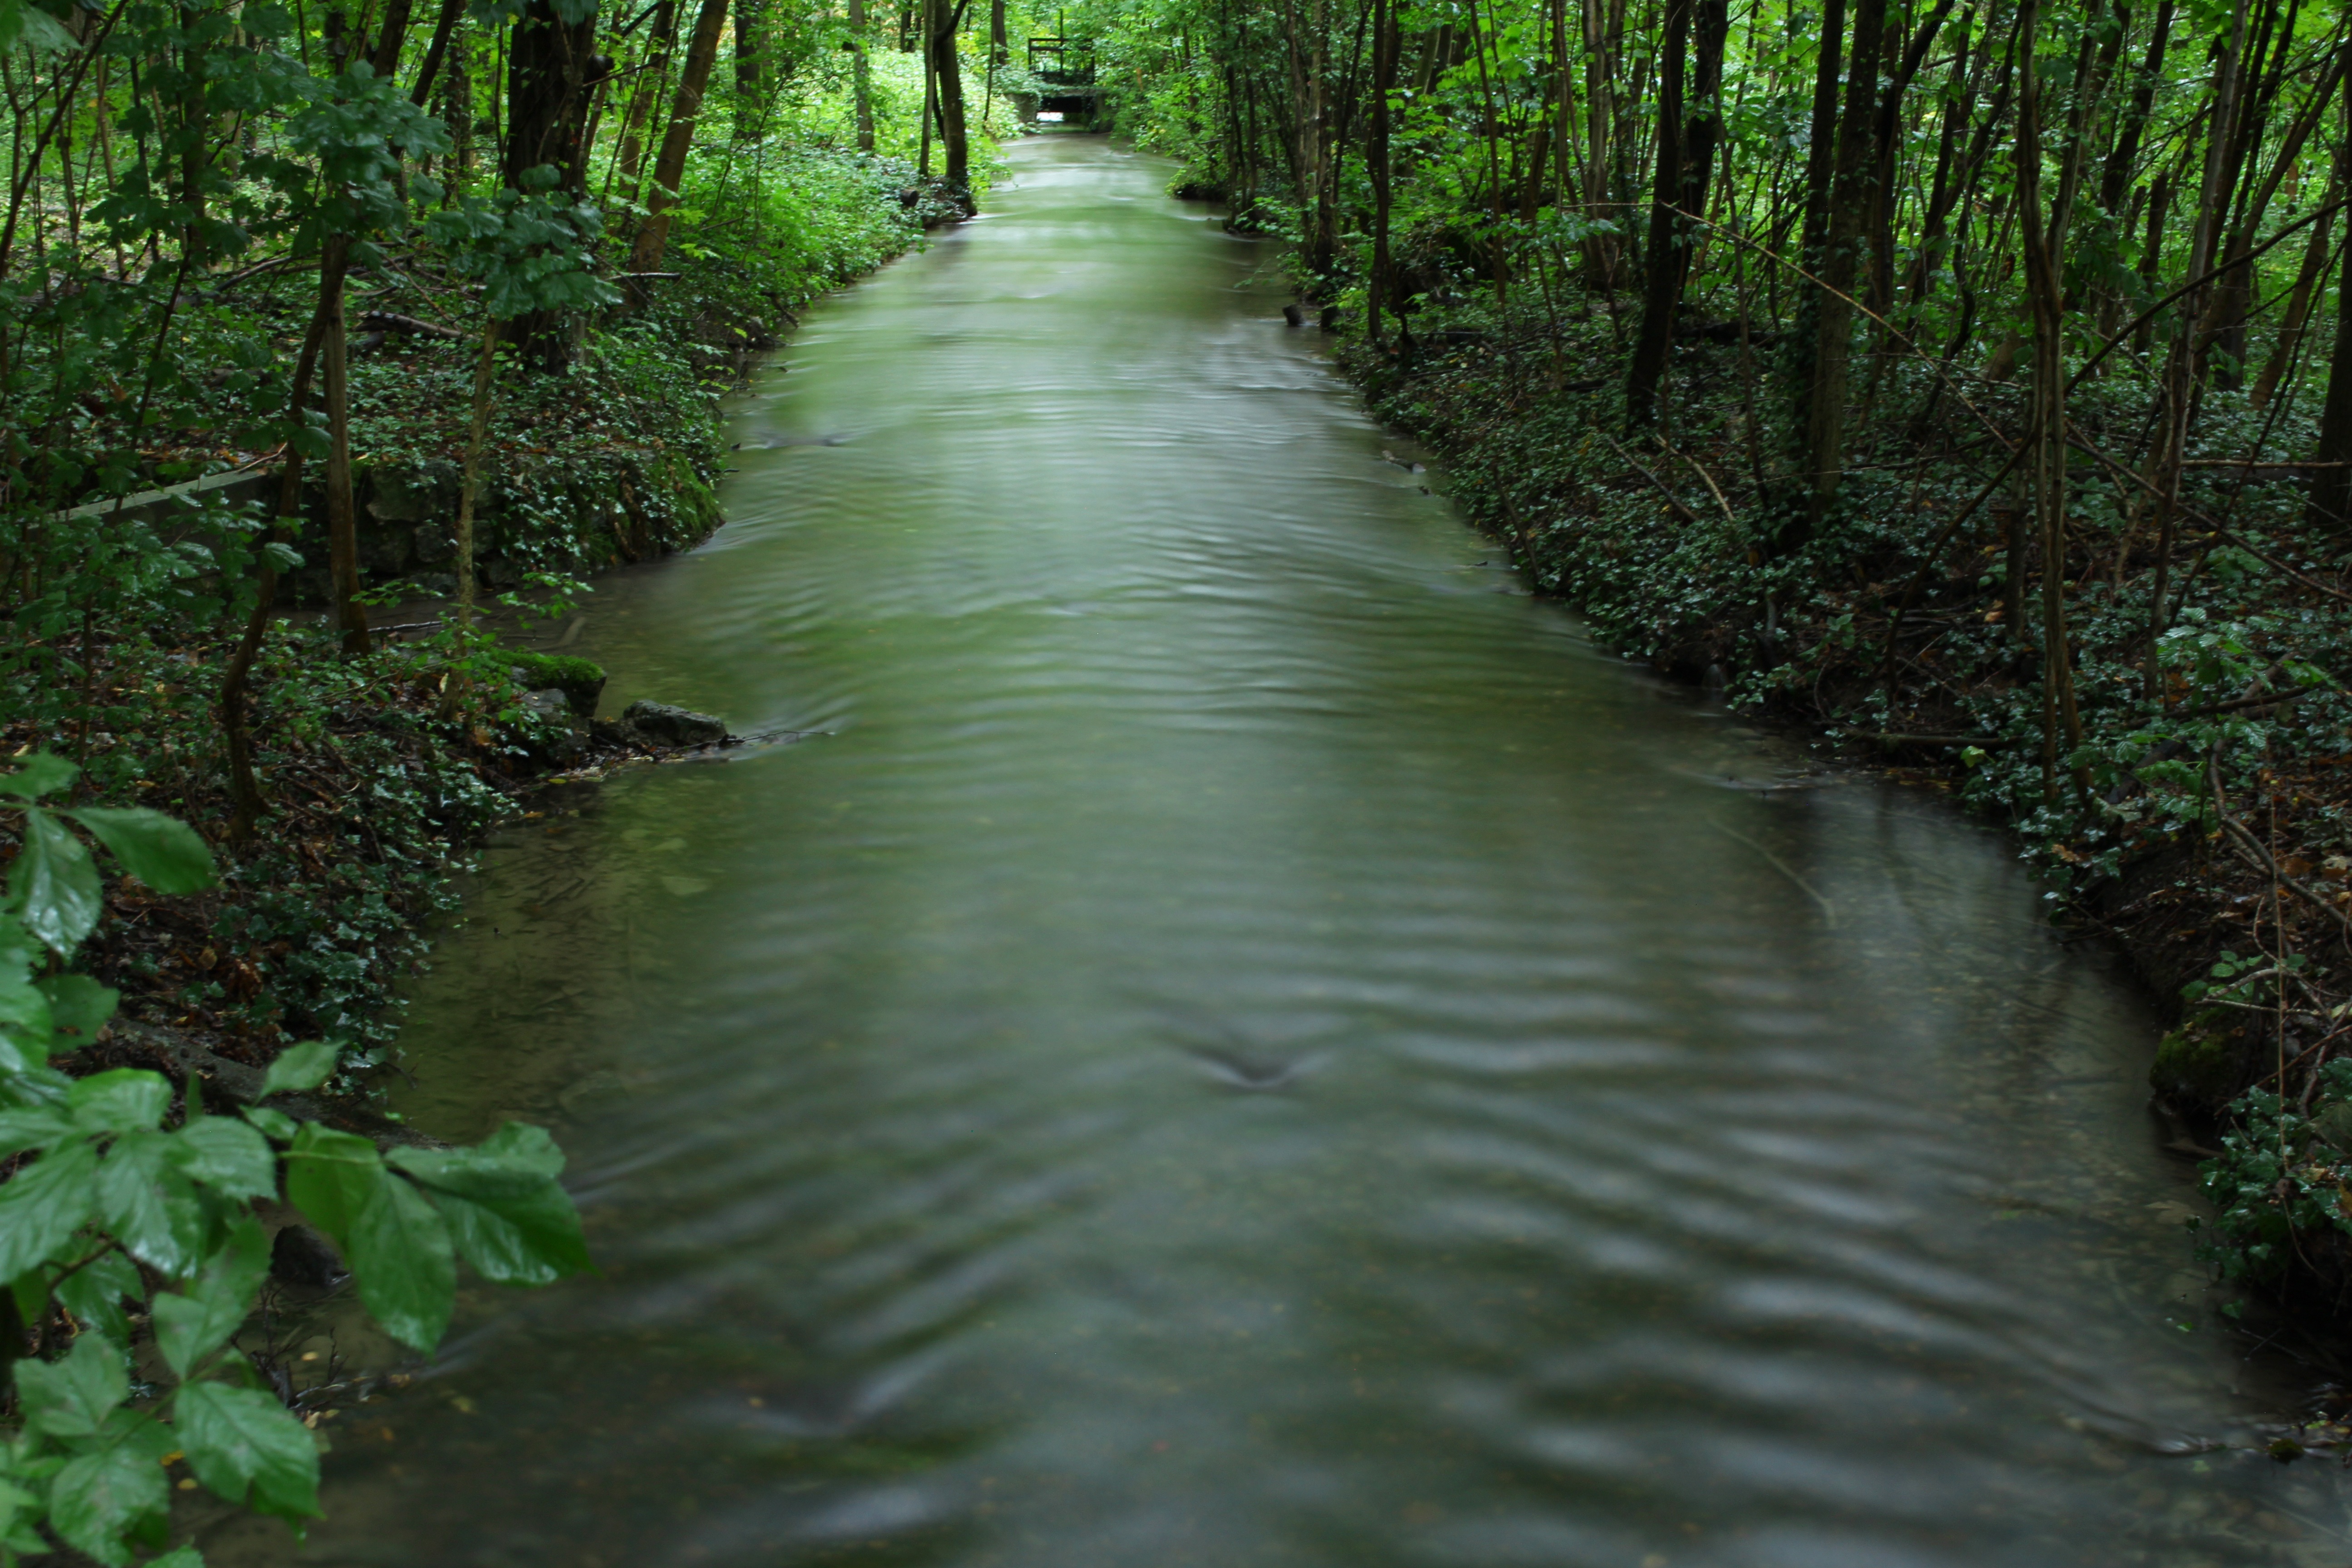
landscape, tree, water, nature, forest, creek, wilderness, plant, trail, leaf, river, stream, green, flow, jungle, long exposure, waterway, body of water, trees, rainforest, forests, wetland, woodland, bach, habitat, mood, ecosystem, watercourse, landform, natural environment, geographical feature